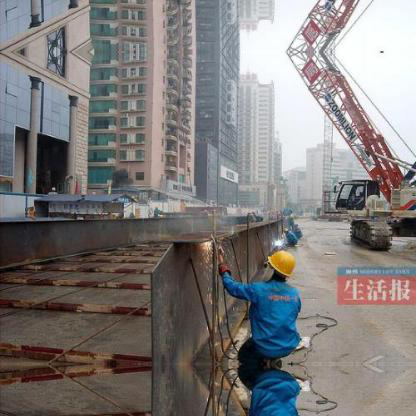
Objects in the image:
label: helmet